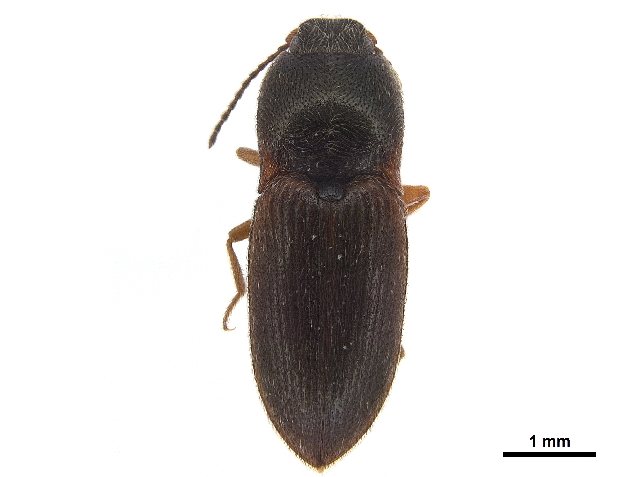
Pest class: clickbeetles_wireworms